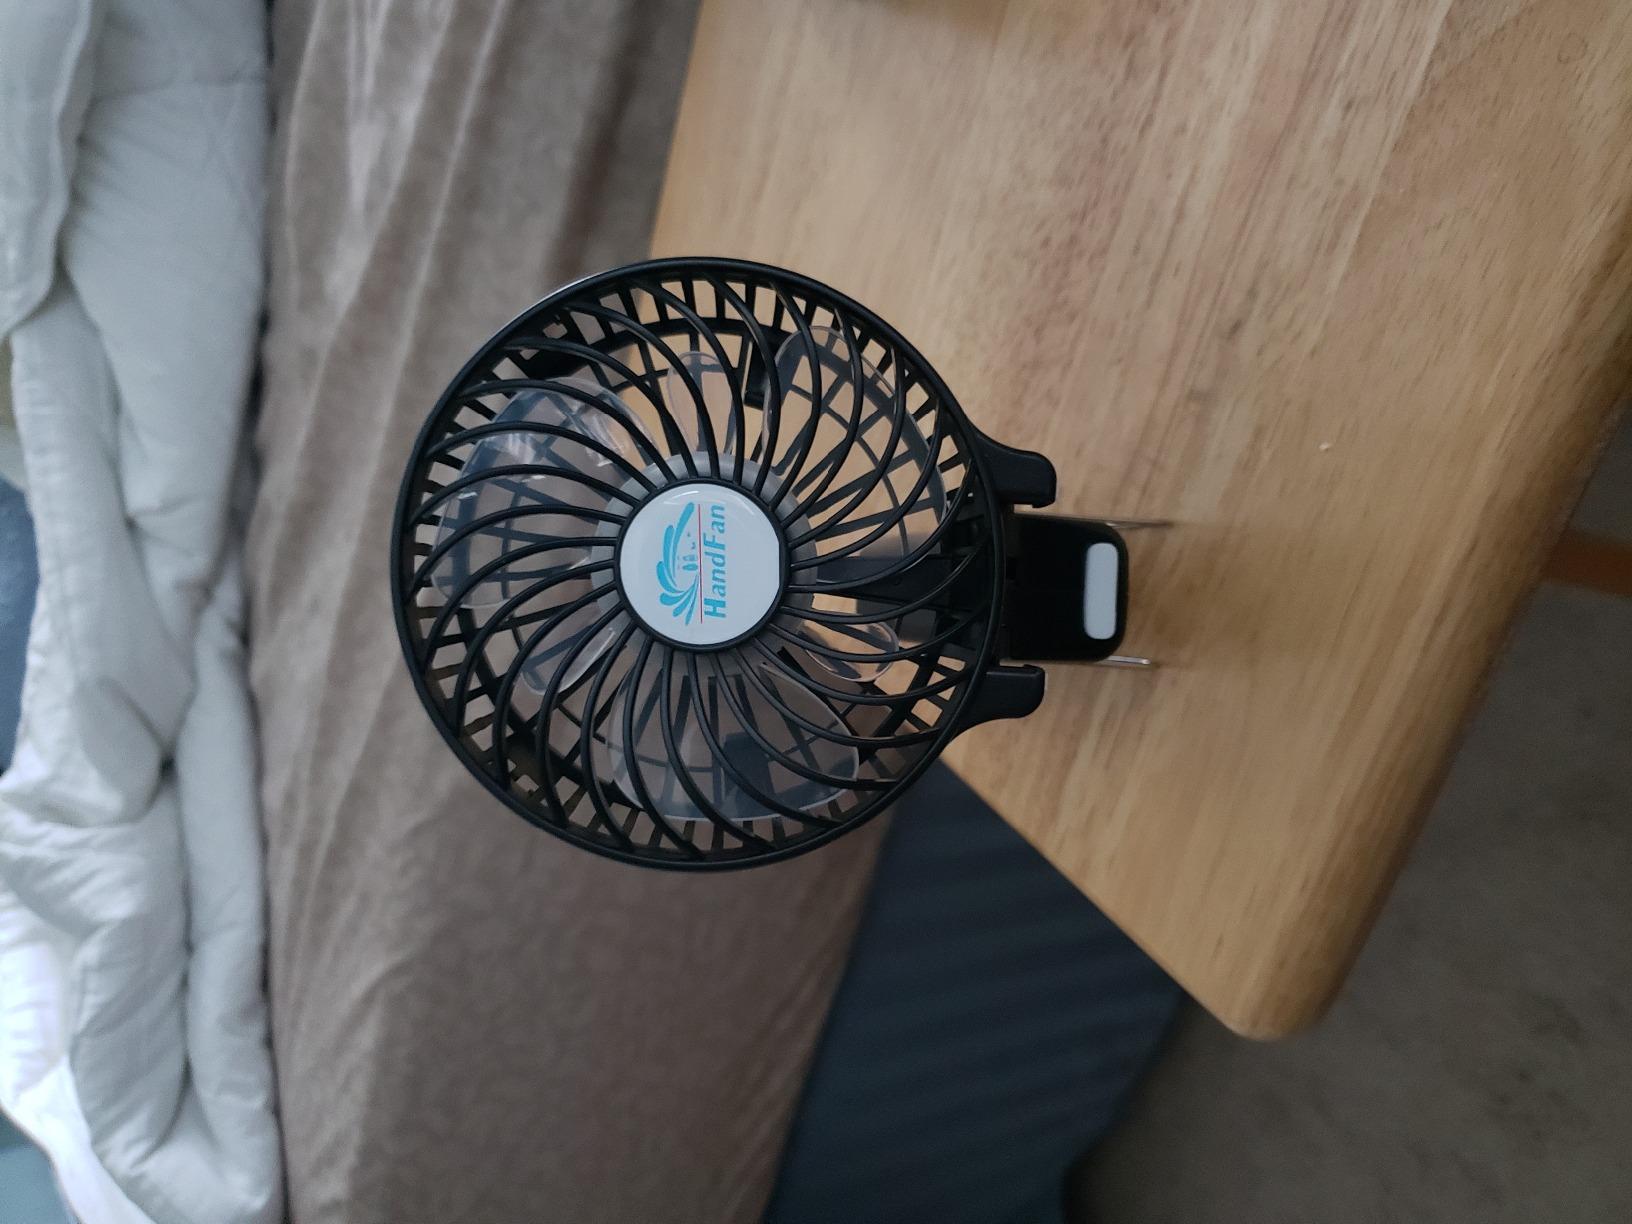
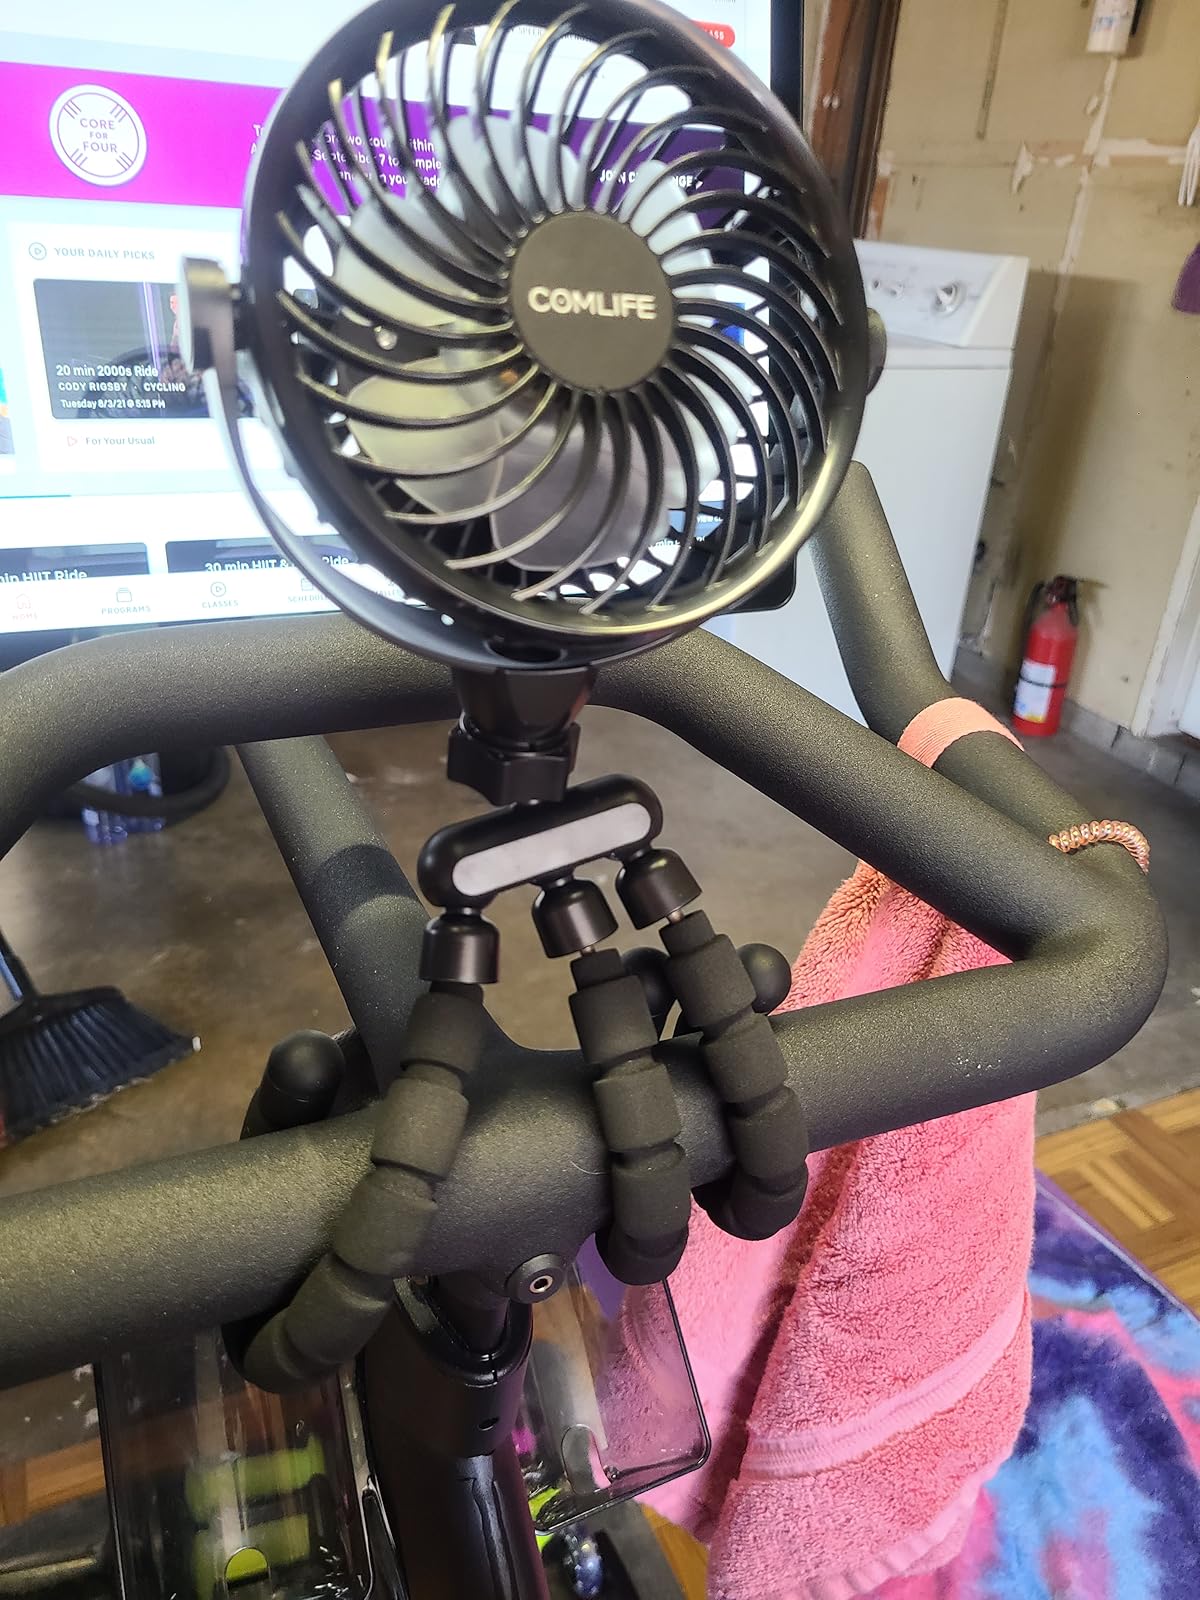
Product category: fan
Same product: no